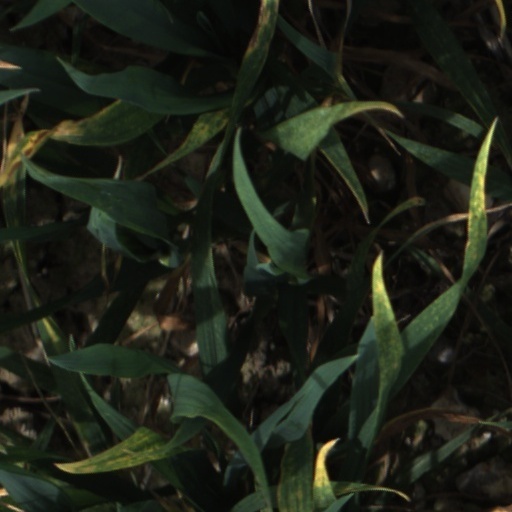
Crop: wheat